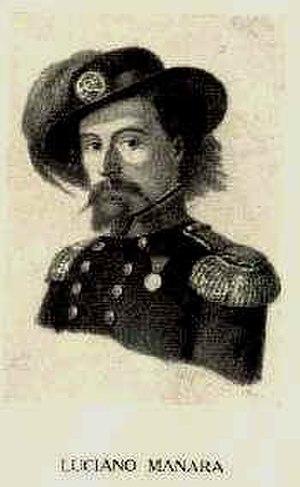
Luciano Manara est un patriote italien parmi les plus connus du Risorgimento. Il meurt pendant la défense de la république romaine.
La République romaine est instaurée en 1849 dans les États pontificaux après la fuite du pape Pie IX, en raison de l'activité insurrectionnelle des libéraux romains. Elle est gouvernée par un triumvirat composé de Carlo Armellini, Giuseppe Mazzini et Aurelio Saffi.